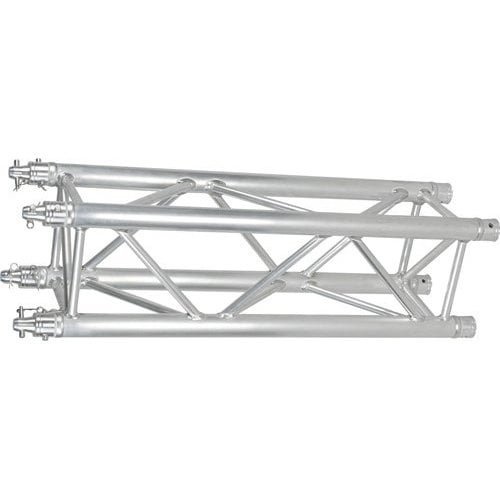
Marathon MA-SQ246 2.46ft (0.75m) Square Truss
Electronics have significantly enhanced the customer's music experience by incorporating advanced technology and offering personalized, immersive, and high-quality listening options
Brand: savenclick
Category: Electronics > Audio > Stage Equipment